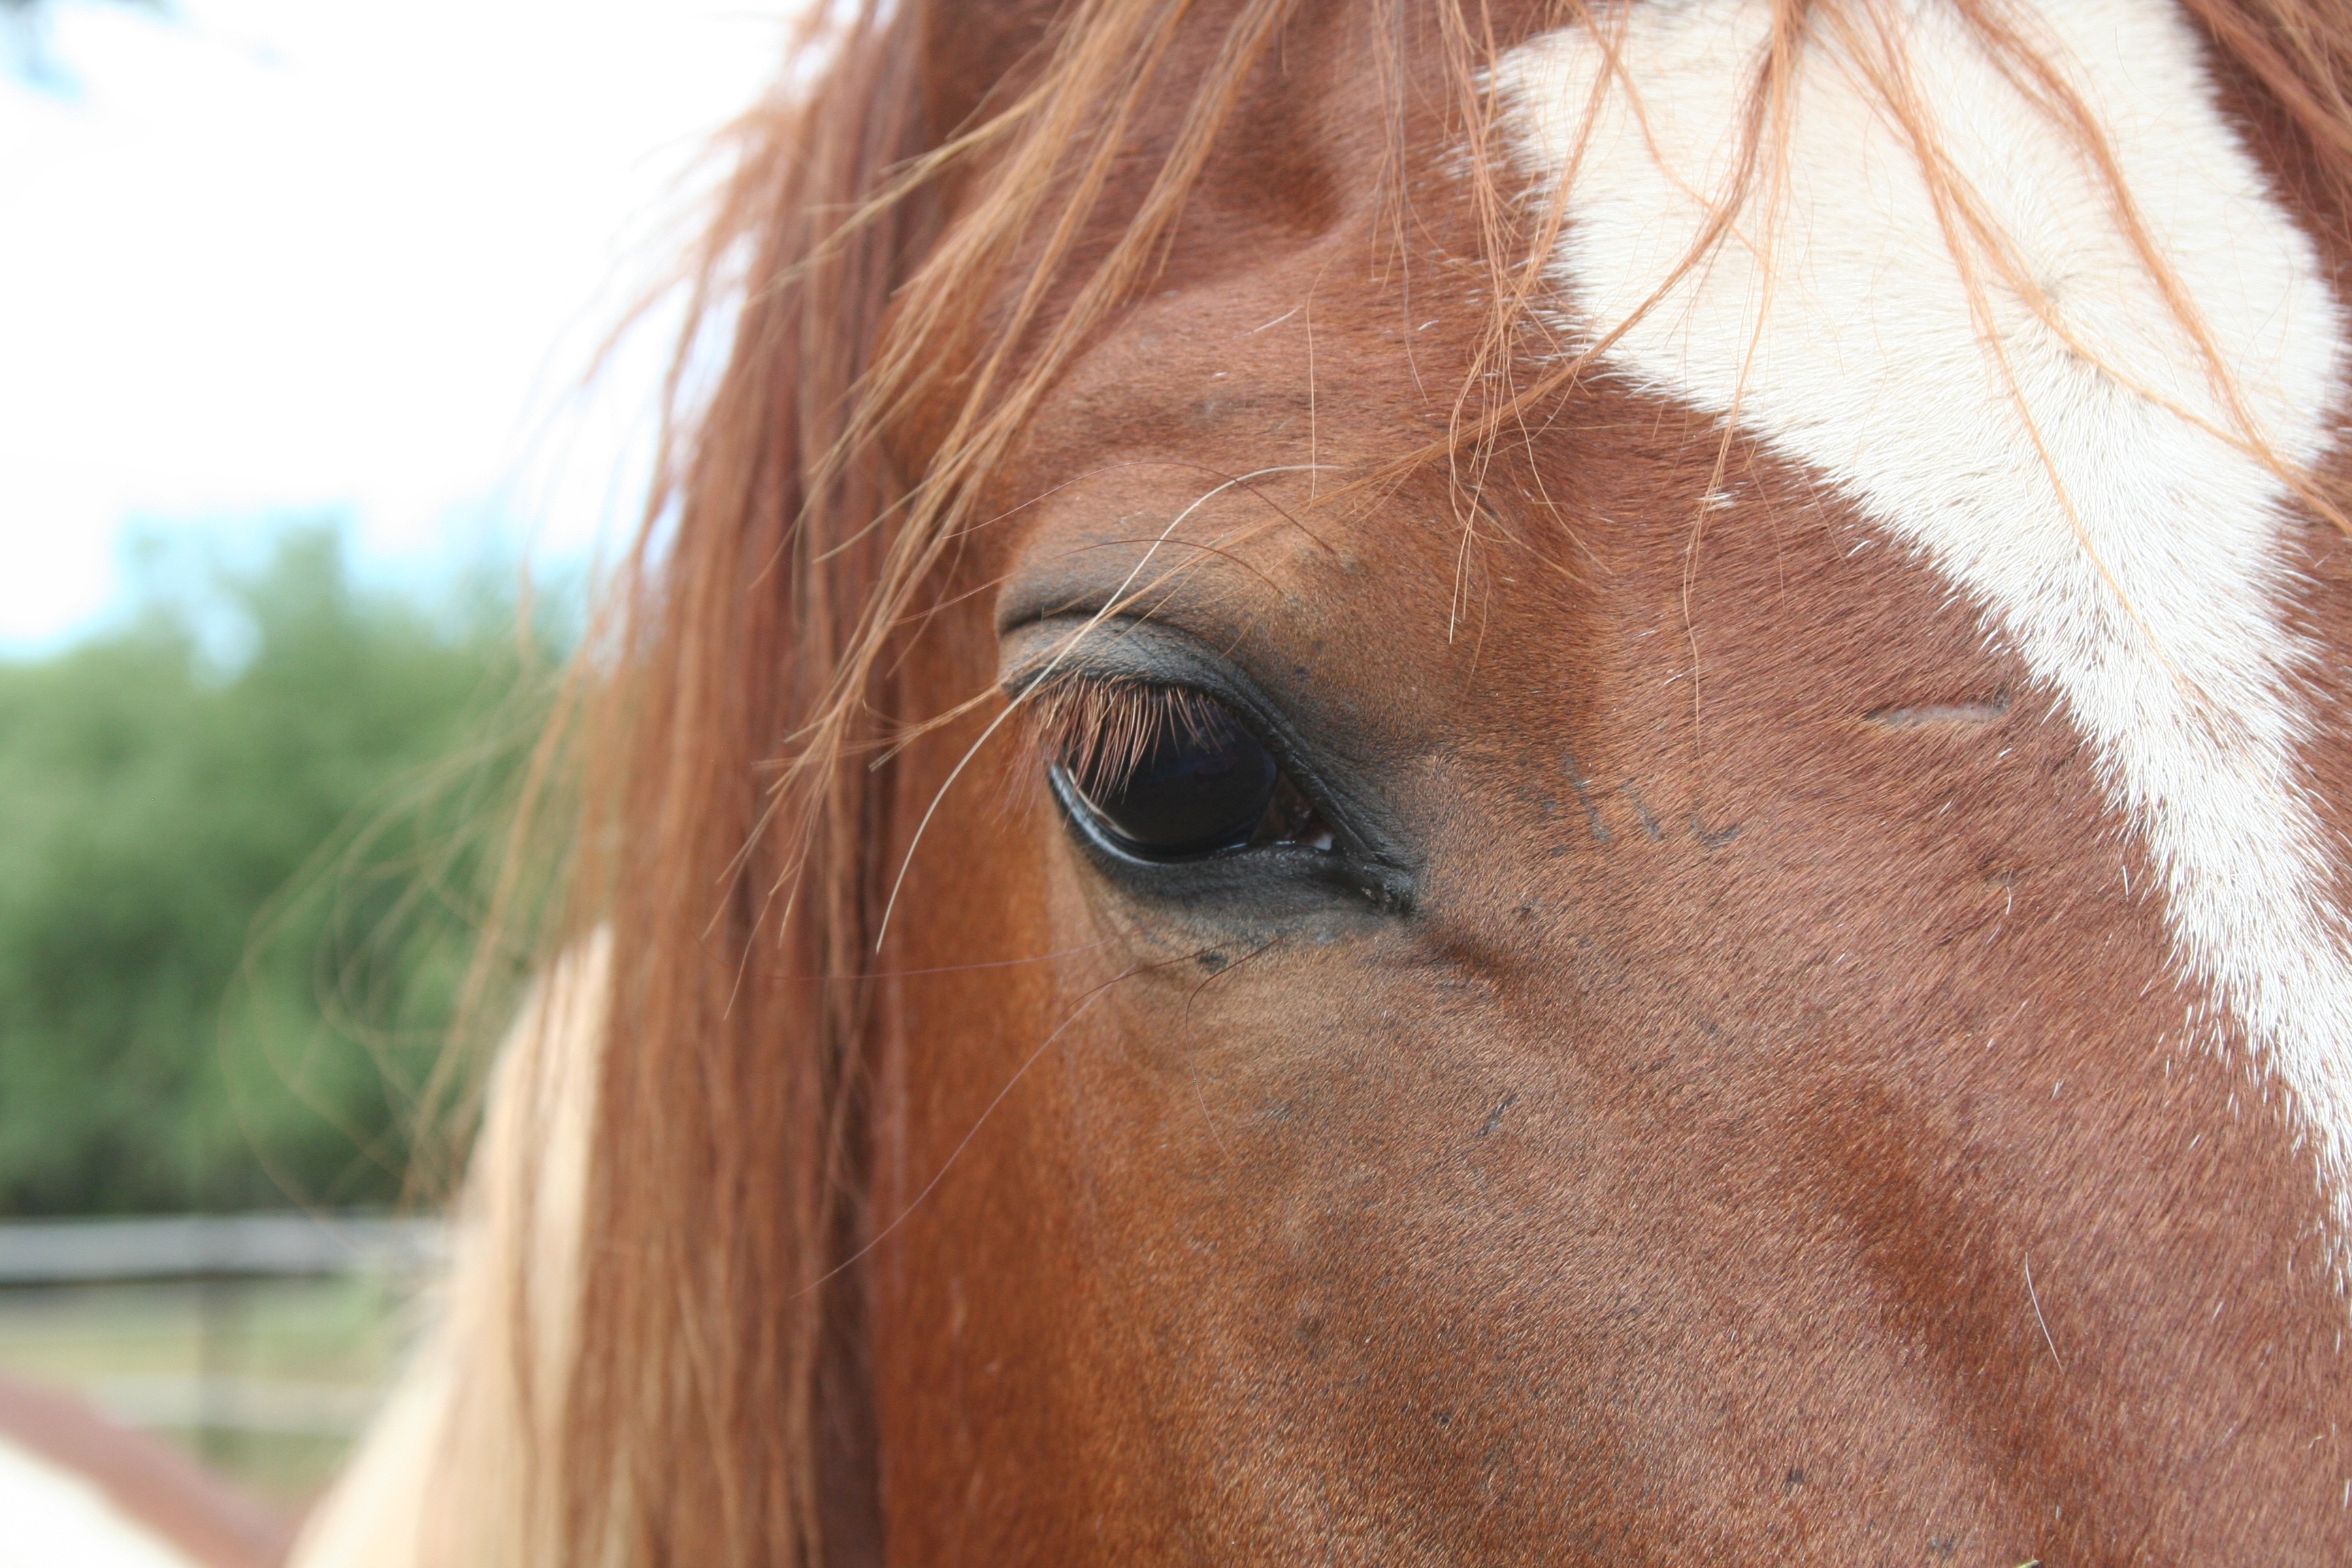
horse, rein, mammal, stallion, mane, close up, bridle, nose, head, mare, halter, horse like mammal, mustang horse, horse tack